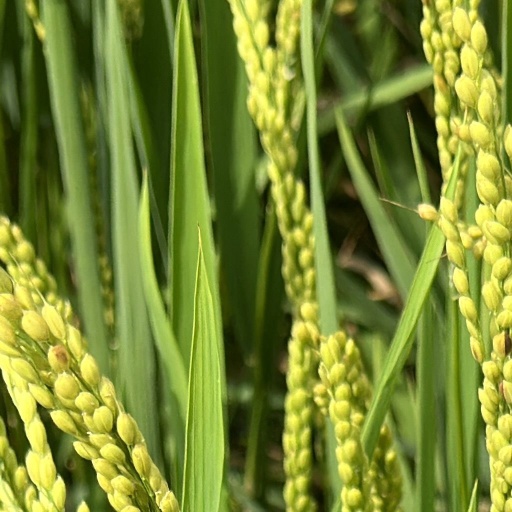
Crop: rice